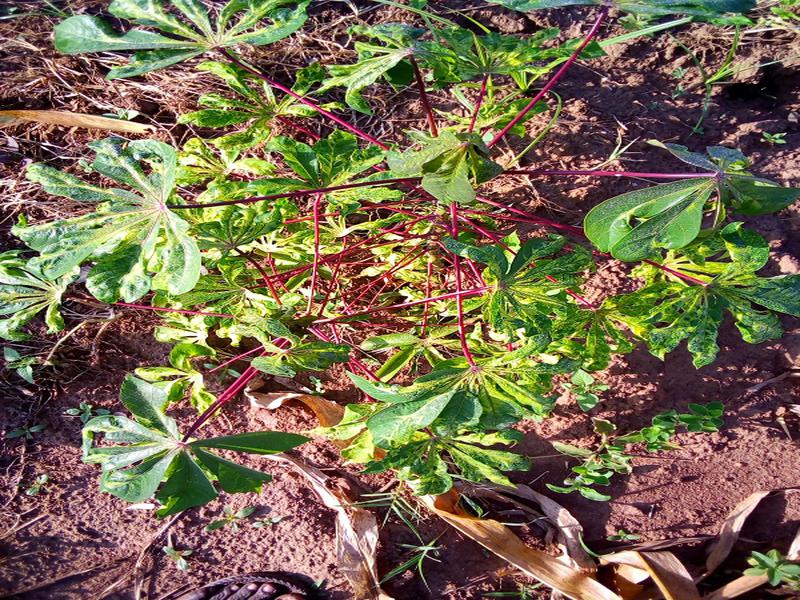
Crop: cassava
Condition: mosaic_disease